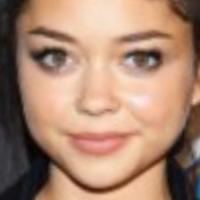
Age group: age 21-30